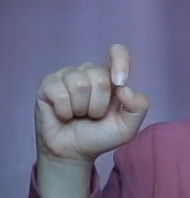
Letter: fa